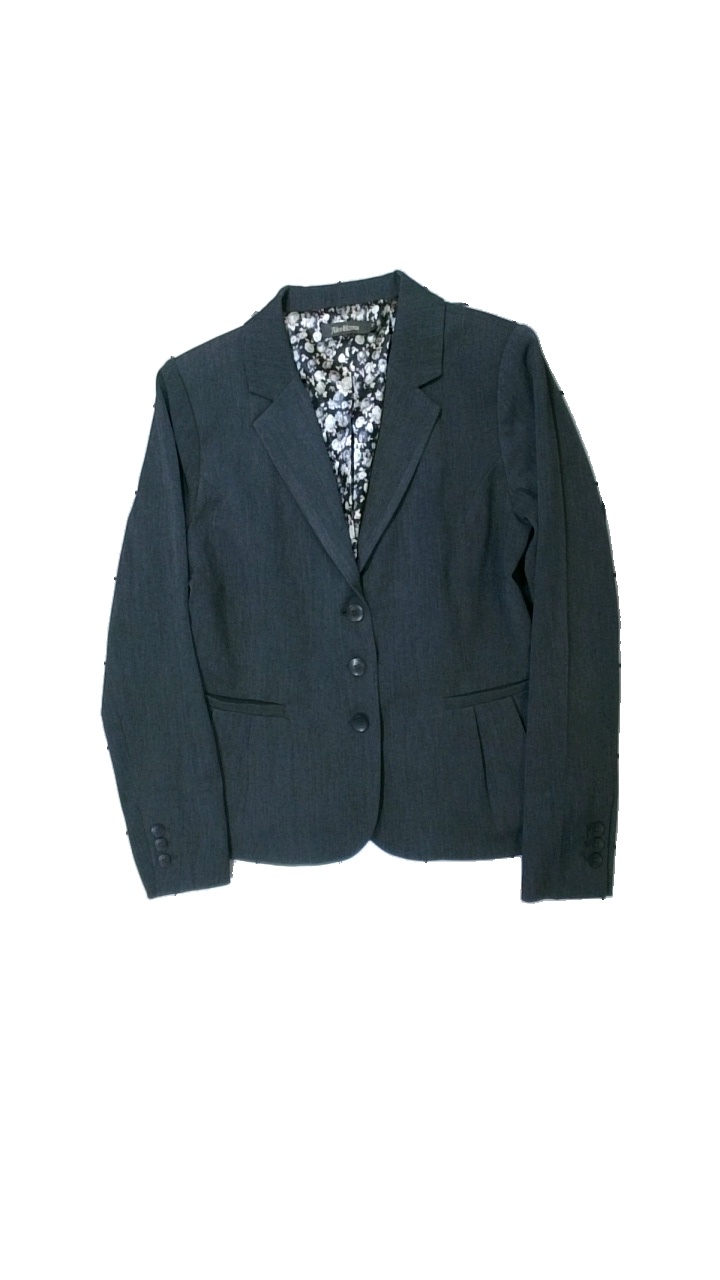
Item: Blazer (Ladies)
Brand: Alice Bizous (joy)
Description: grå kavaj
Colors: Grey
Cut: Regular
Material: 61% polyester 39% cotton
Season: All
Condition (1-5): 5
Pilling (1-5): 5
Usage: Reuse
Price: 50-100